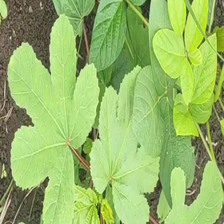
Weed species: Little_Mallow(Malva parviflora)